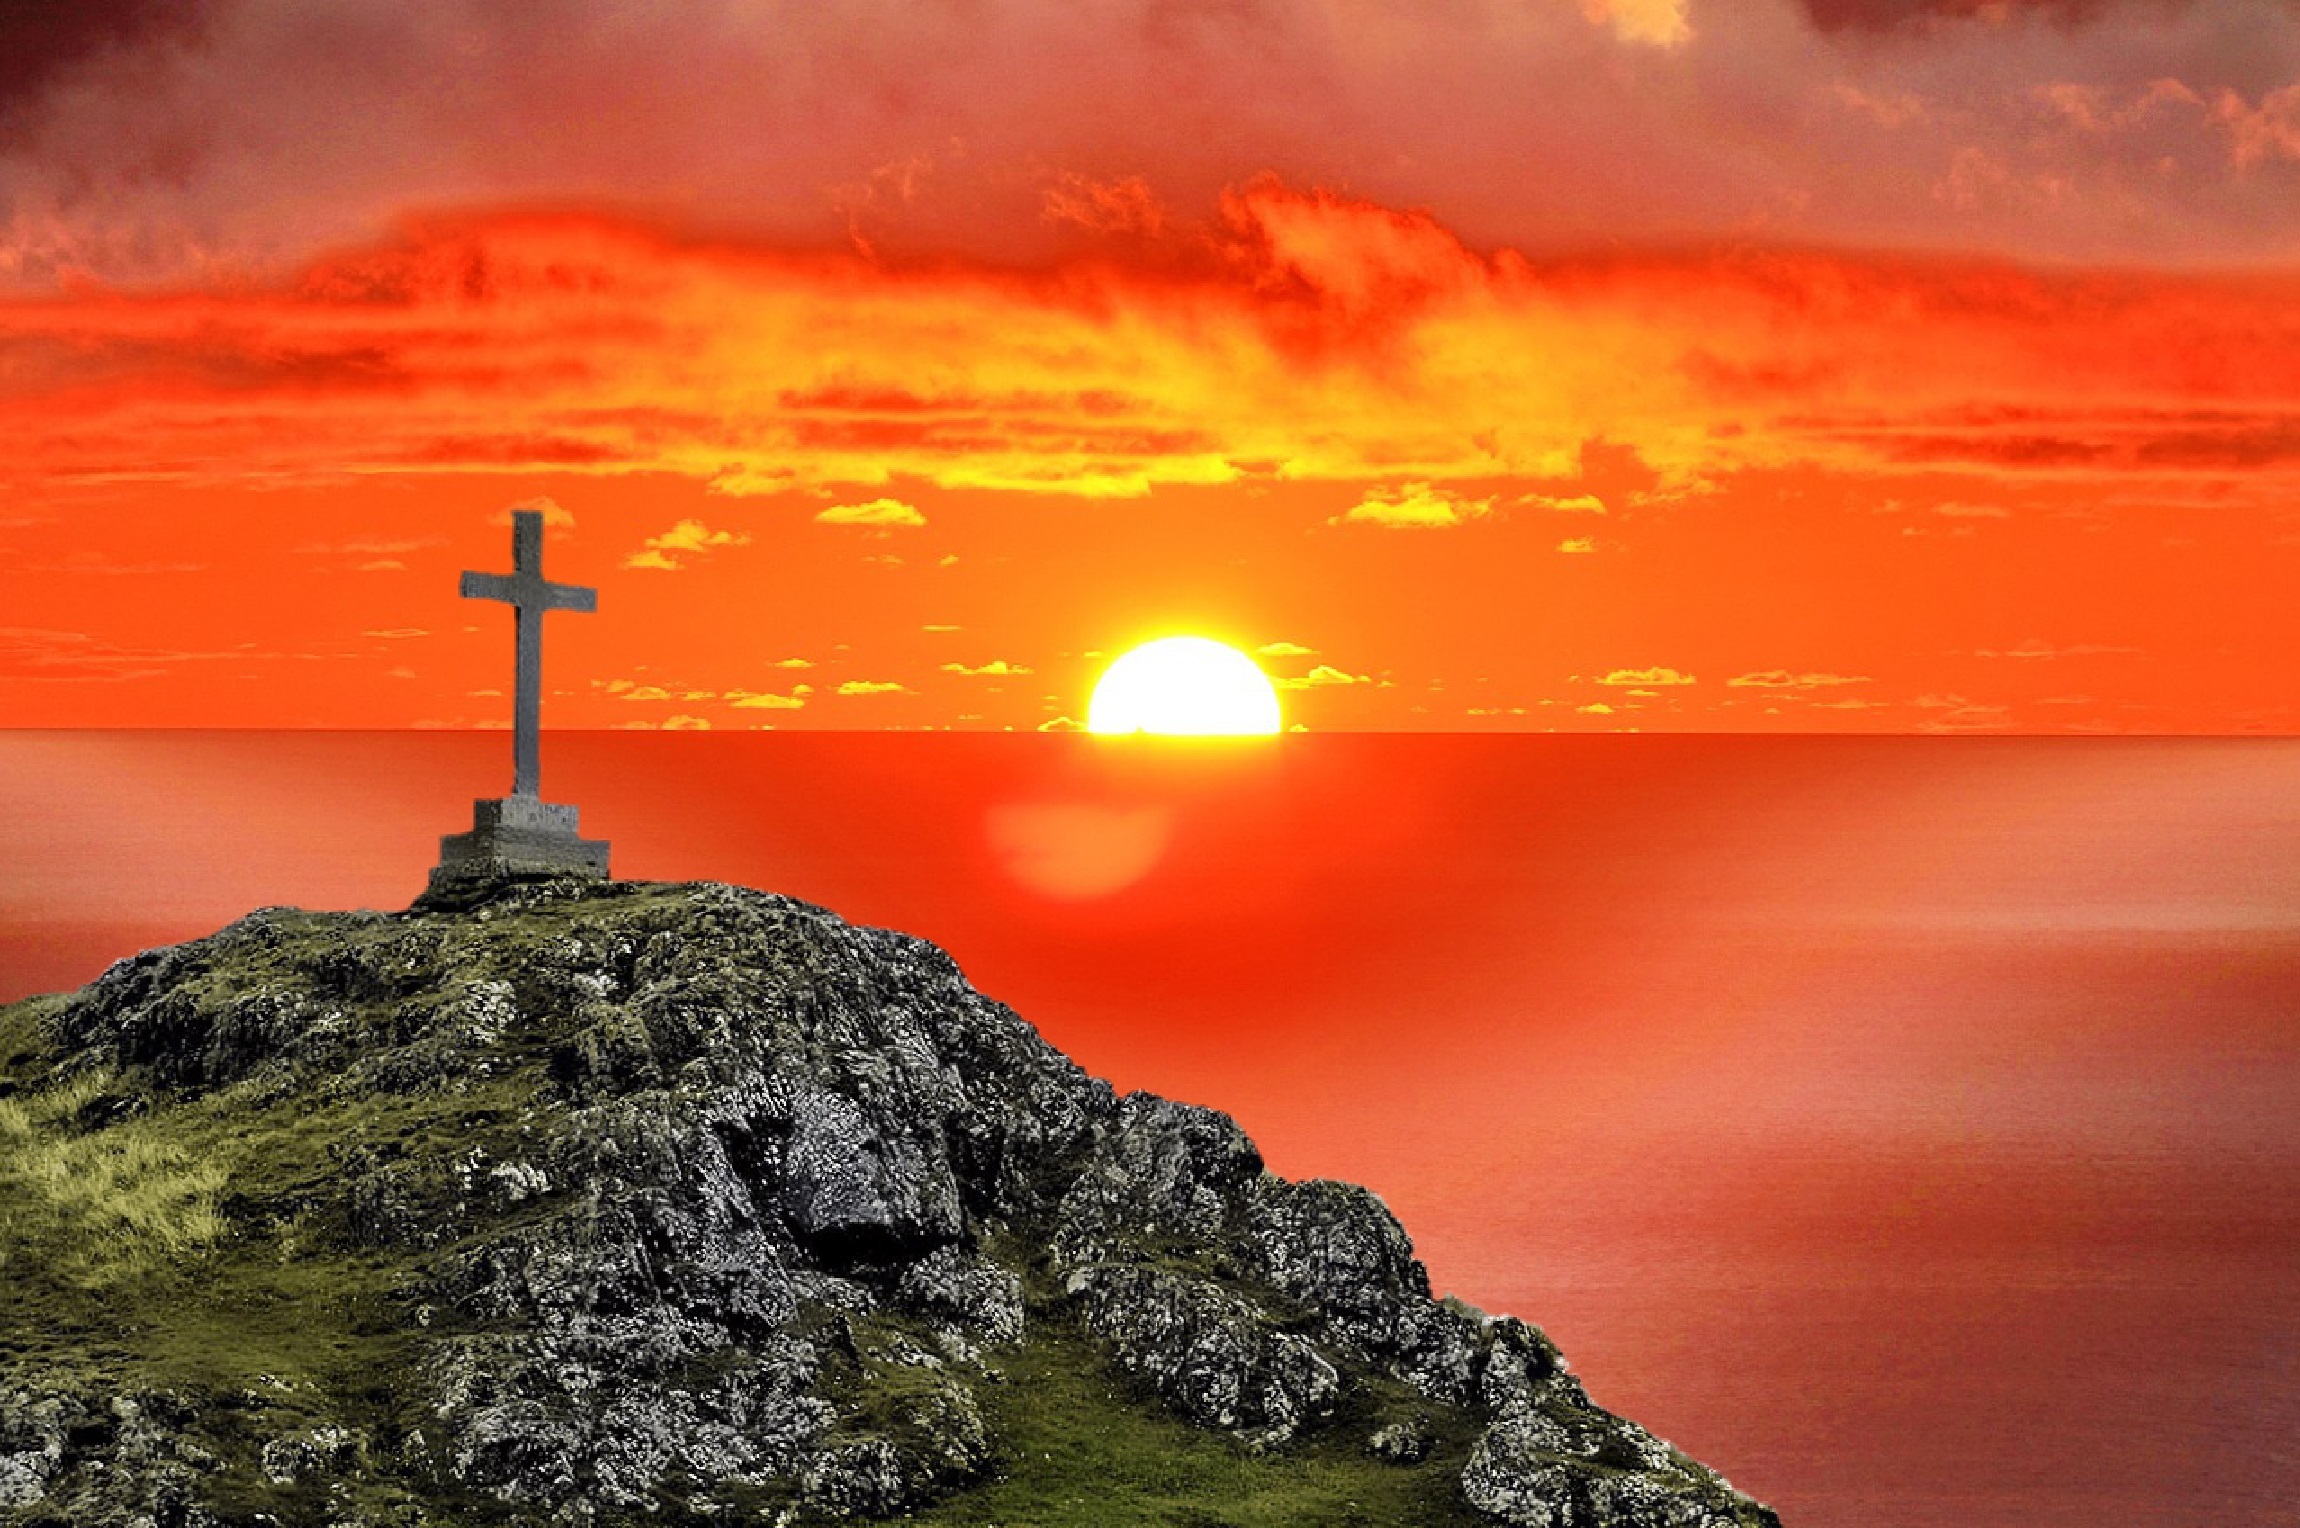
sea, coast, ocean, horizon, mountain, cloud, lighthouse, sky, sunrise, sunset, morning, hill, wave, dawn, dusk, evening, orange, reflection, tower, religion, cross, spiritual, emotion, believe, harmony, perception, afterglow, geological phenomenon